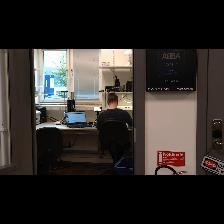
Label: Human